Sri Lankan civil war

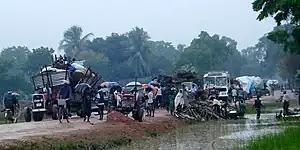
Photo released by the Tamils Rehabilitation Organisation depicting civilians being displaced as a result of the Sri Lanka Army's military offensive. January 2009.

Not until 1 January 2009 were SLA troops able to capture Paranthan, located to the north of Kilinochchi along the A-9 route. This isolated the southern periphery of the Elephant Pass LTTE foothold and also exposed the LTTE's main fortification at Kilinochchi. This made the capture of Kilinochchi, which the rebels had used for over a decade as their de facto administrative capital, far simpler, and they were able to accomplish this on 2 January. The loss of Killinochchi caused a substantial dent in the LTTE's image as a capable, ruthless rebel group, and observers forecast the LTTE was likely to collapse before long under unbearable military pressure on multiple fronts.